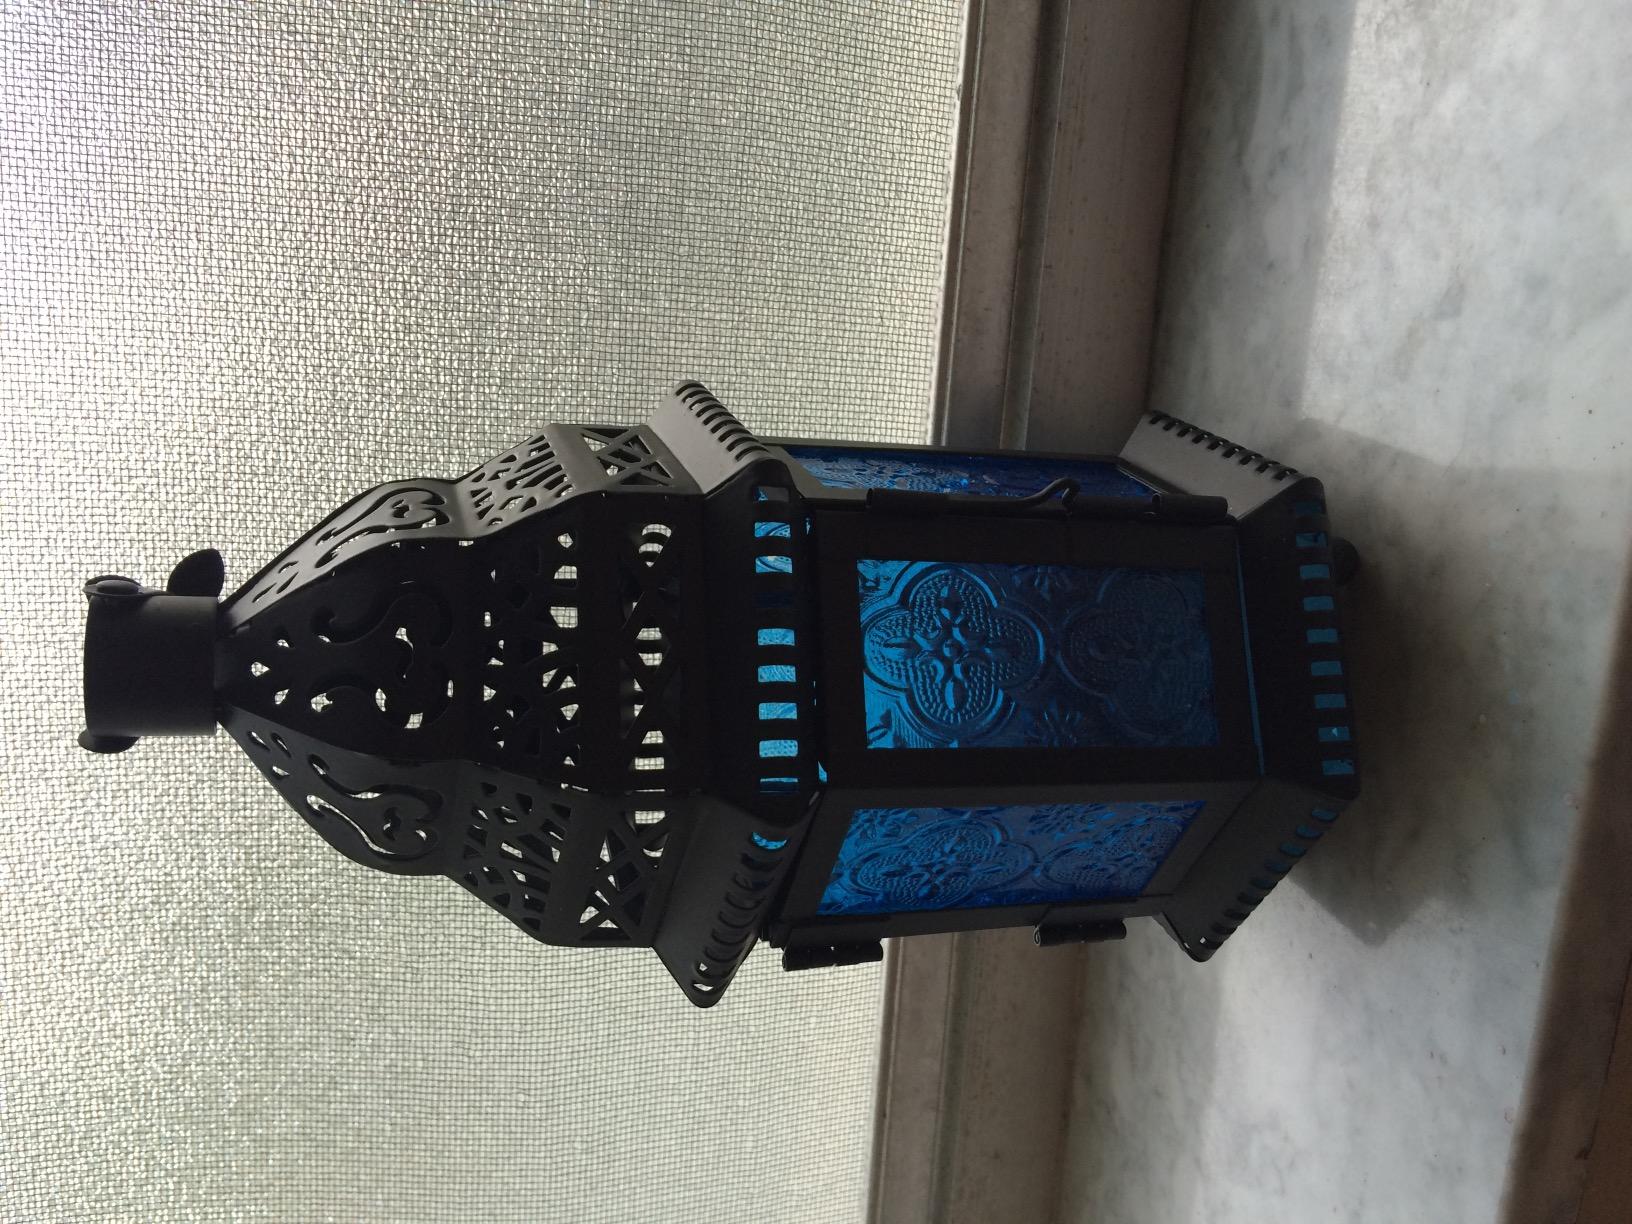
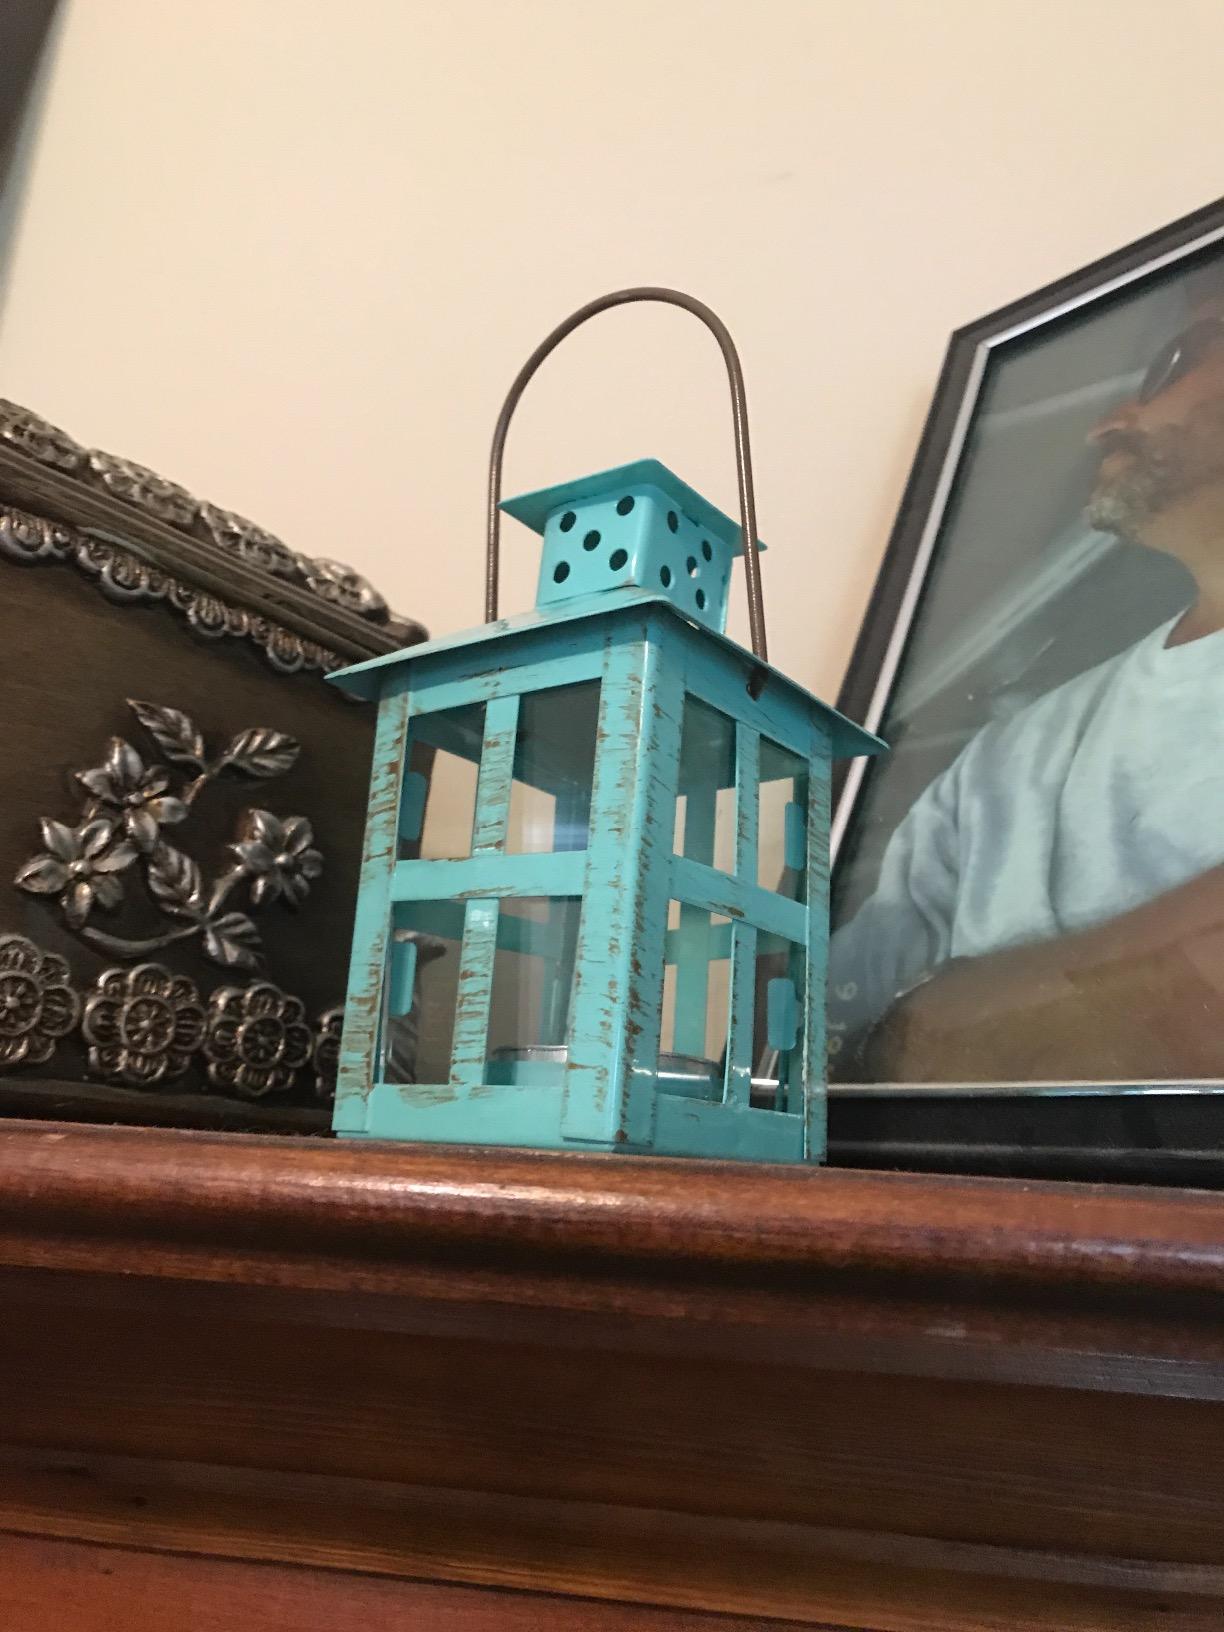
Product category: lantern
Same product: no